Carthage amphitheatre

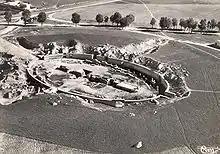
Aerial view (1950)

The height of the arches was the admiration of visitors during the Middle Ages including Al Idrissi, who was impressed by the "circus building consisting of approximately fifty arches"; he adds: "At the top of each arch is an arch, and the arch of the lower arch, we see various figures carved in relief and curious representations of humans, animals, ships, all executed with infinite skill and immense skill".